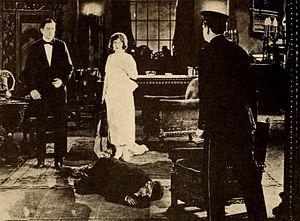
Joseph Singleton, né le 1ᵉʳ mars 1879 à Melbourne et mort le 24 octobre 1946, est un acteur australien de l'ère du cinéma muet.